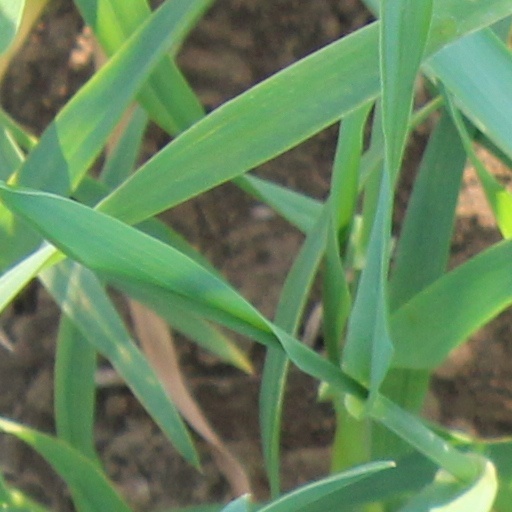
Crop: wheat